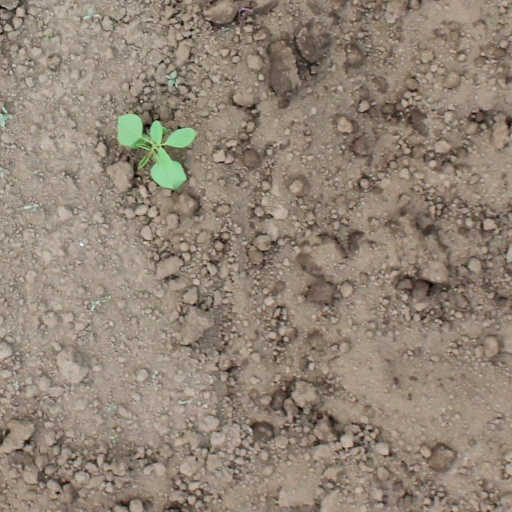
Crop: soybean